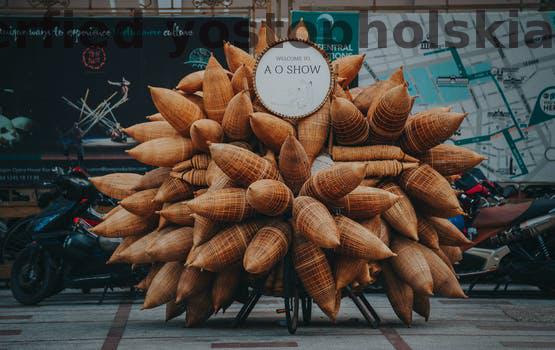
Label: Watermark